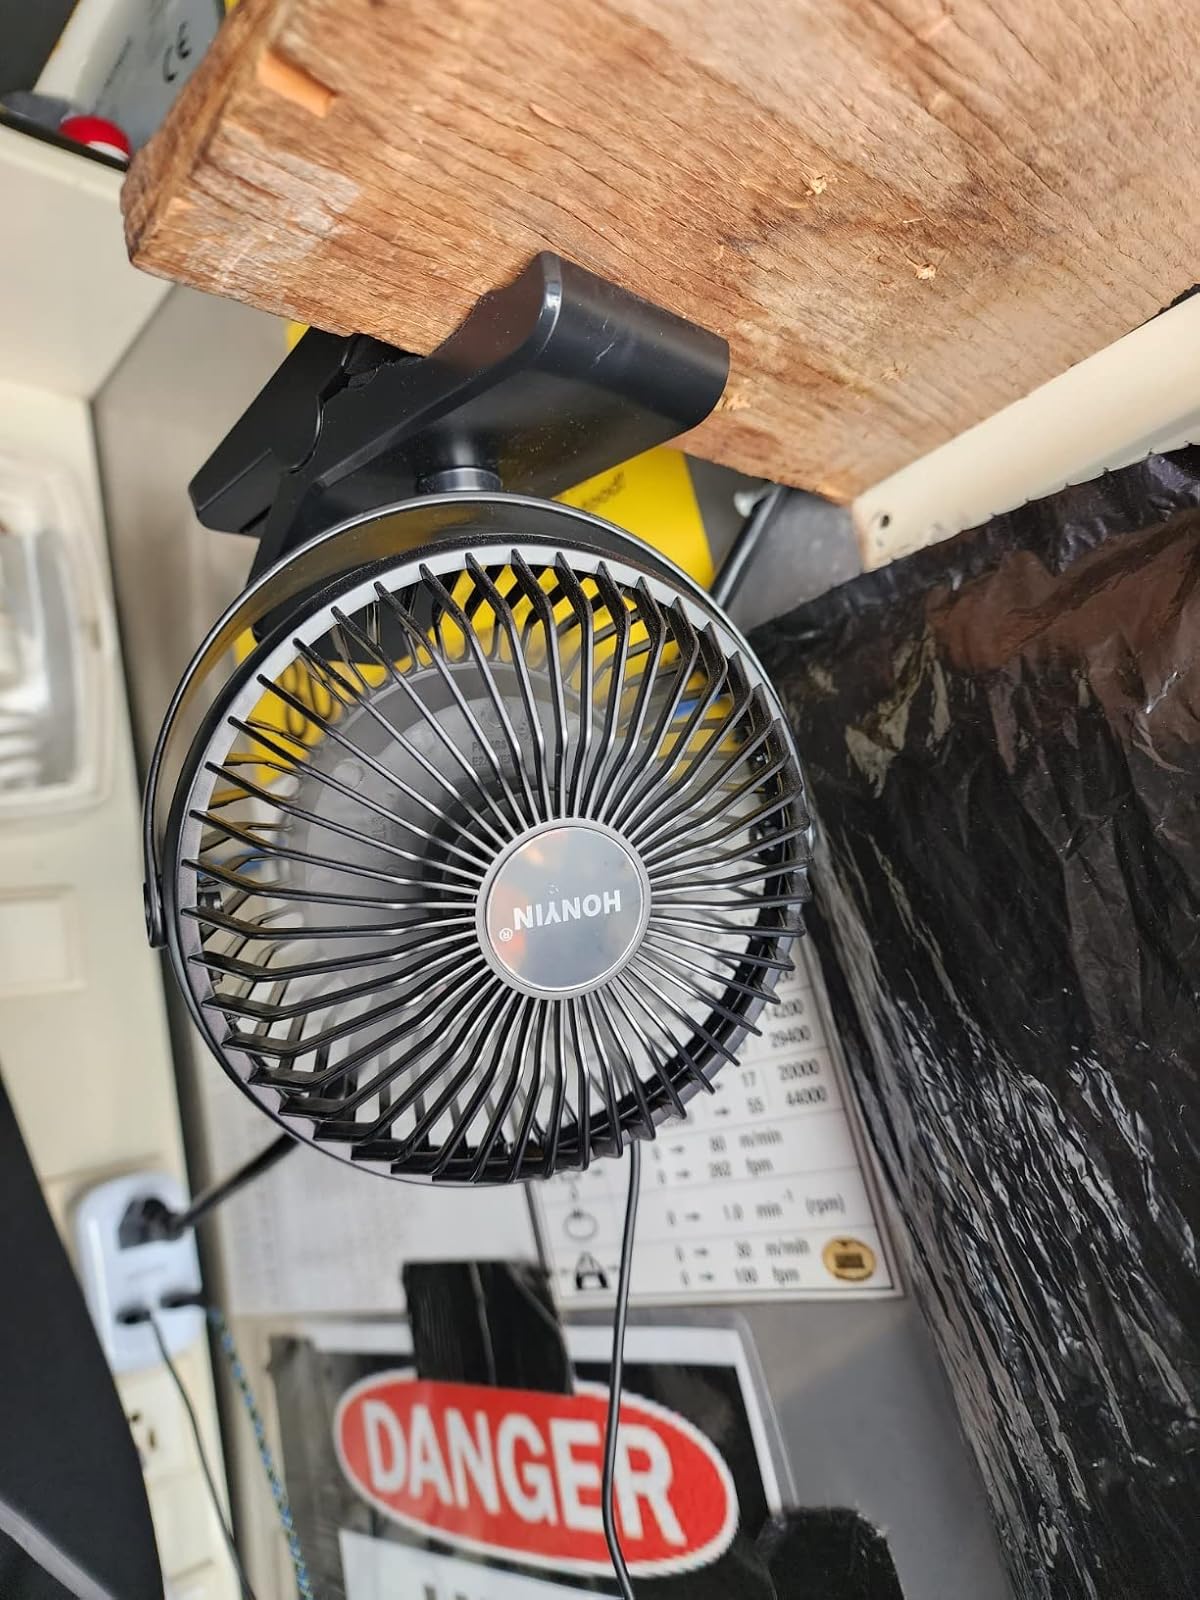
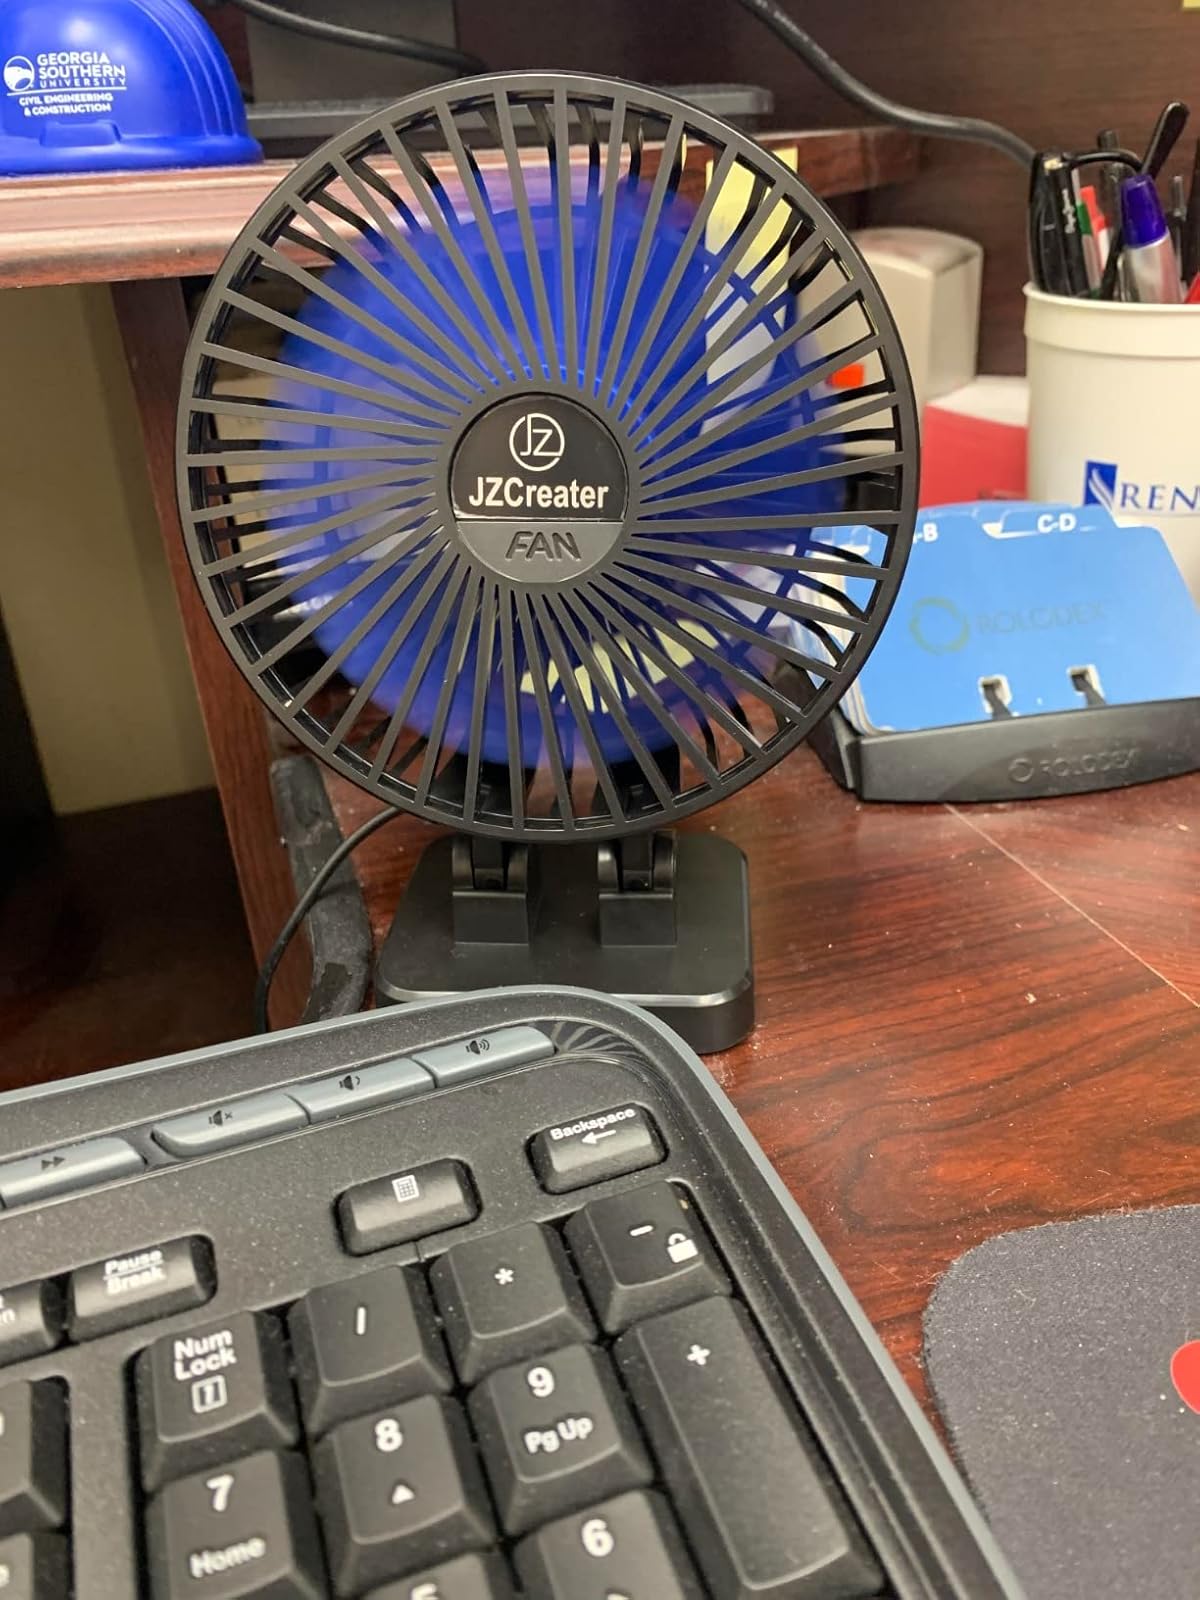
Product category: fan
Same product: no